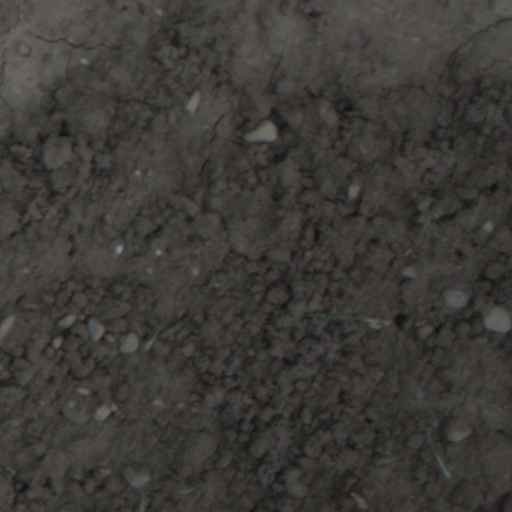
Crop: wheat